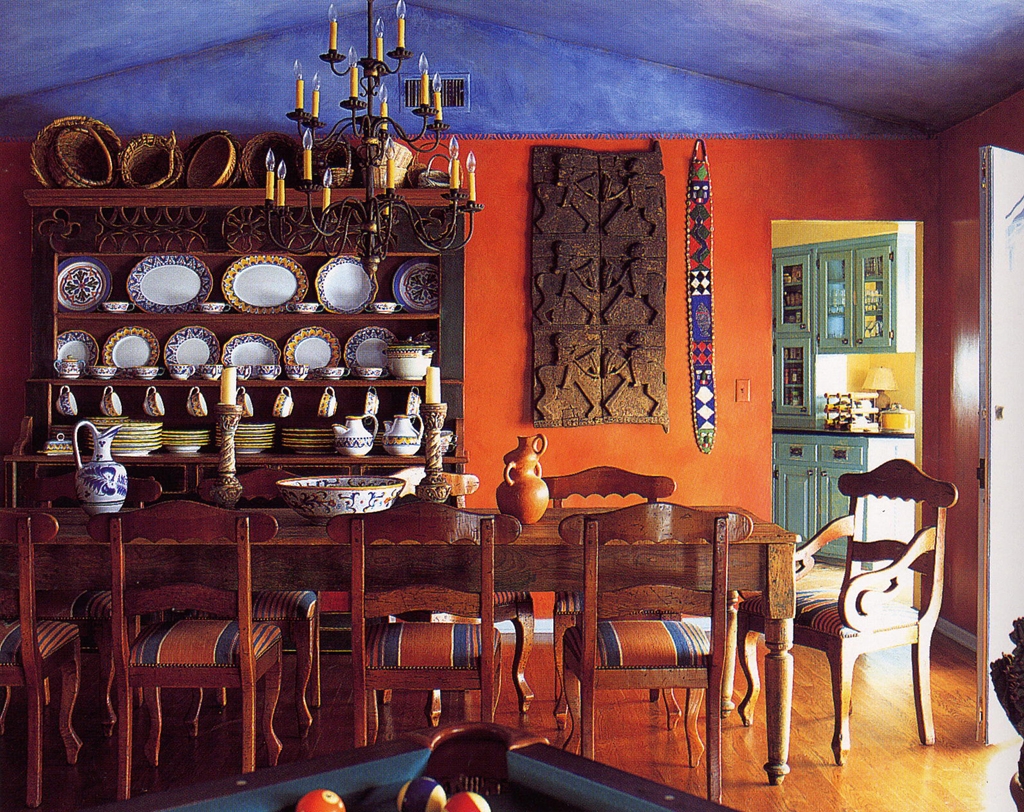
Room type: dining_room